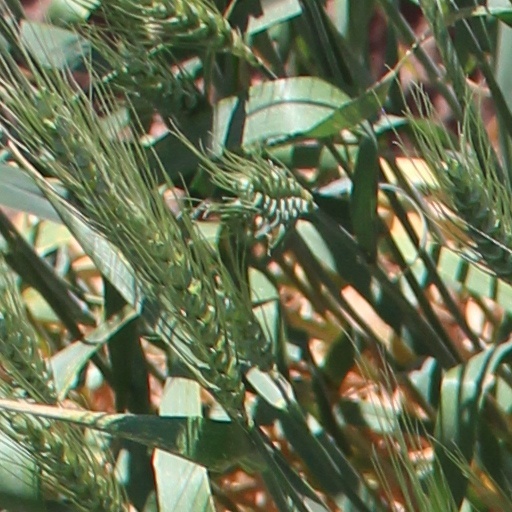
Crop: wheat